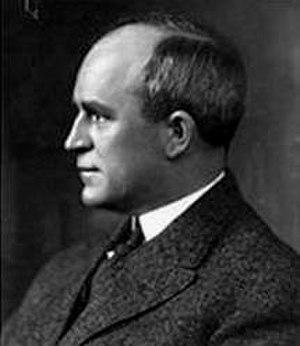
Depuis son admission à l'Union, le 10 août 1821, l'État du Missouri élit deux sénateurs, membres du Sénat fédéral.